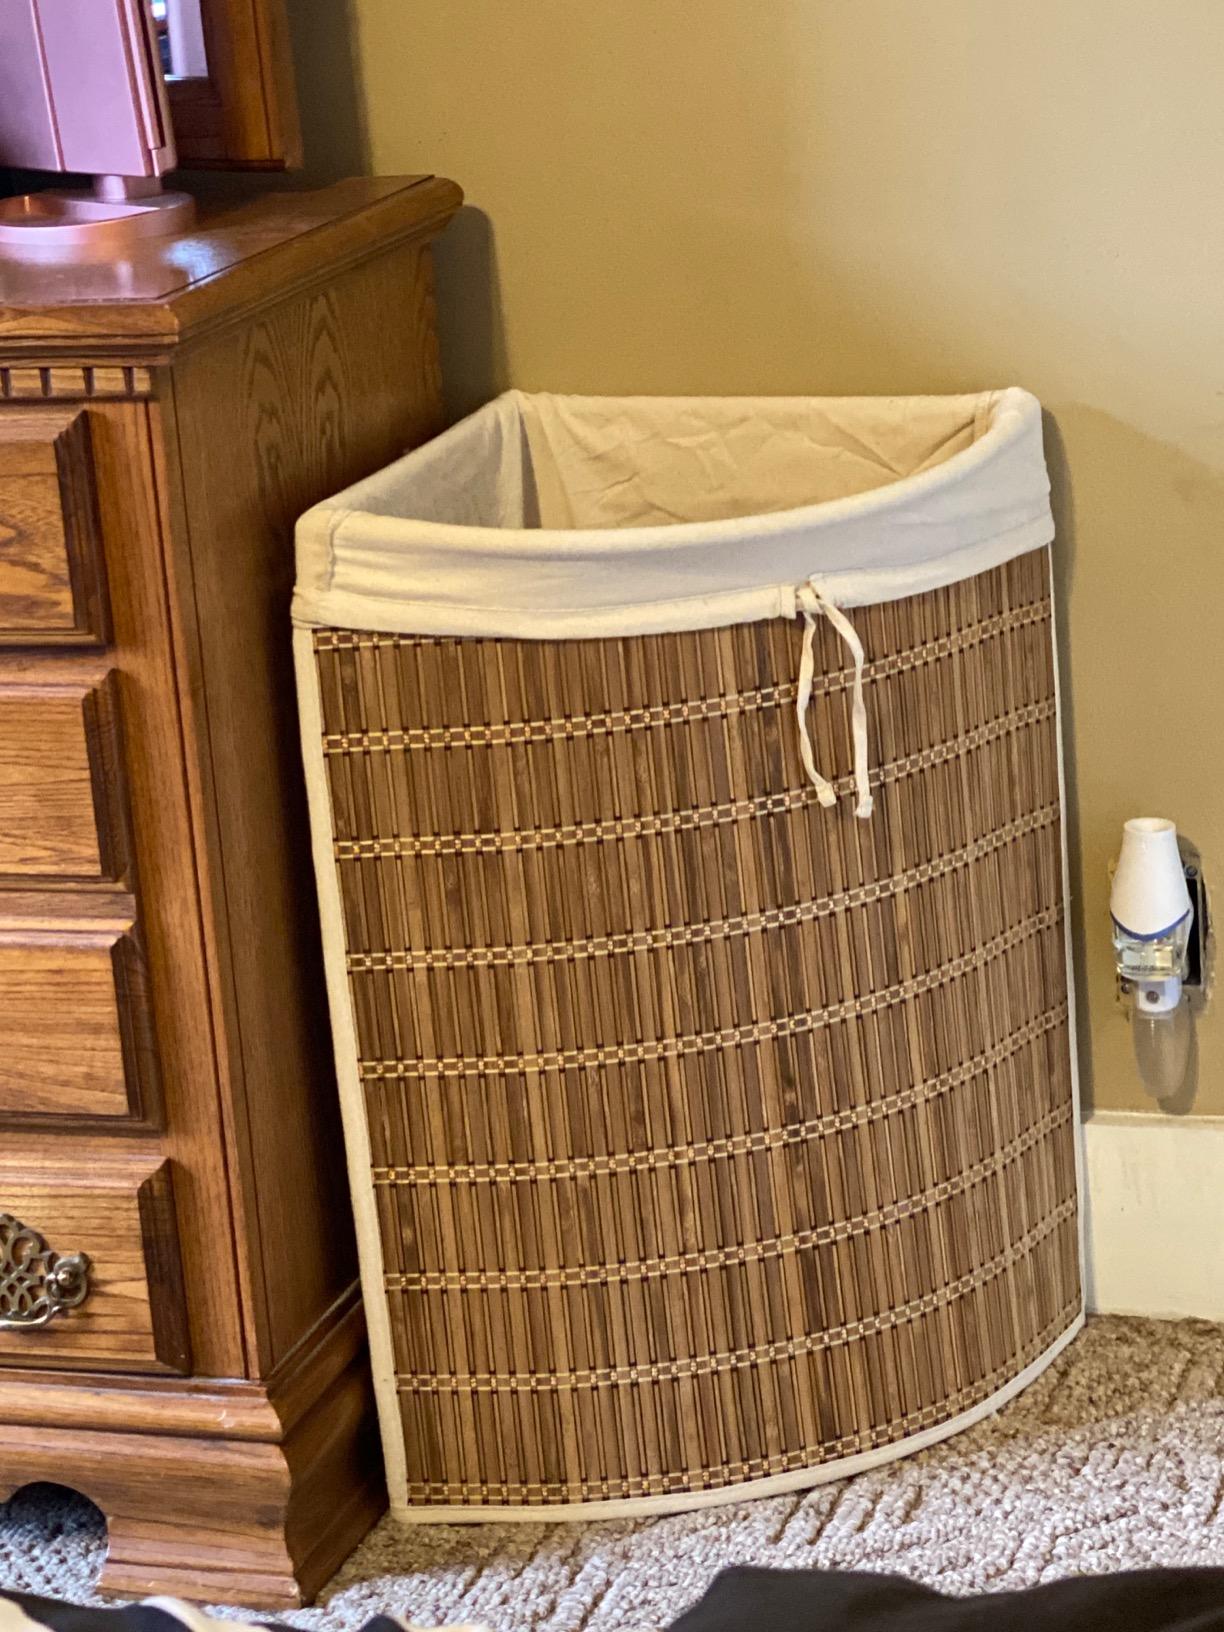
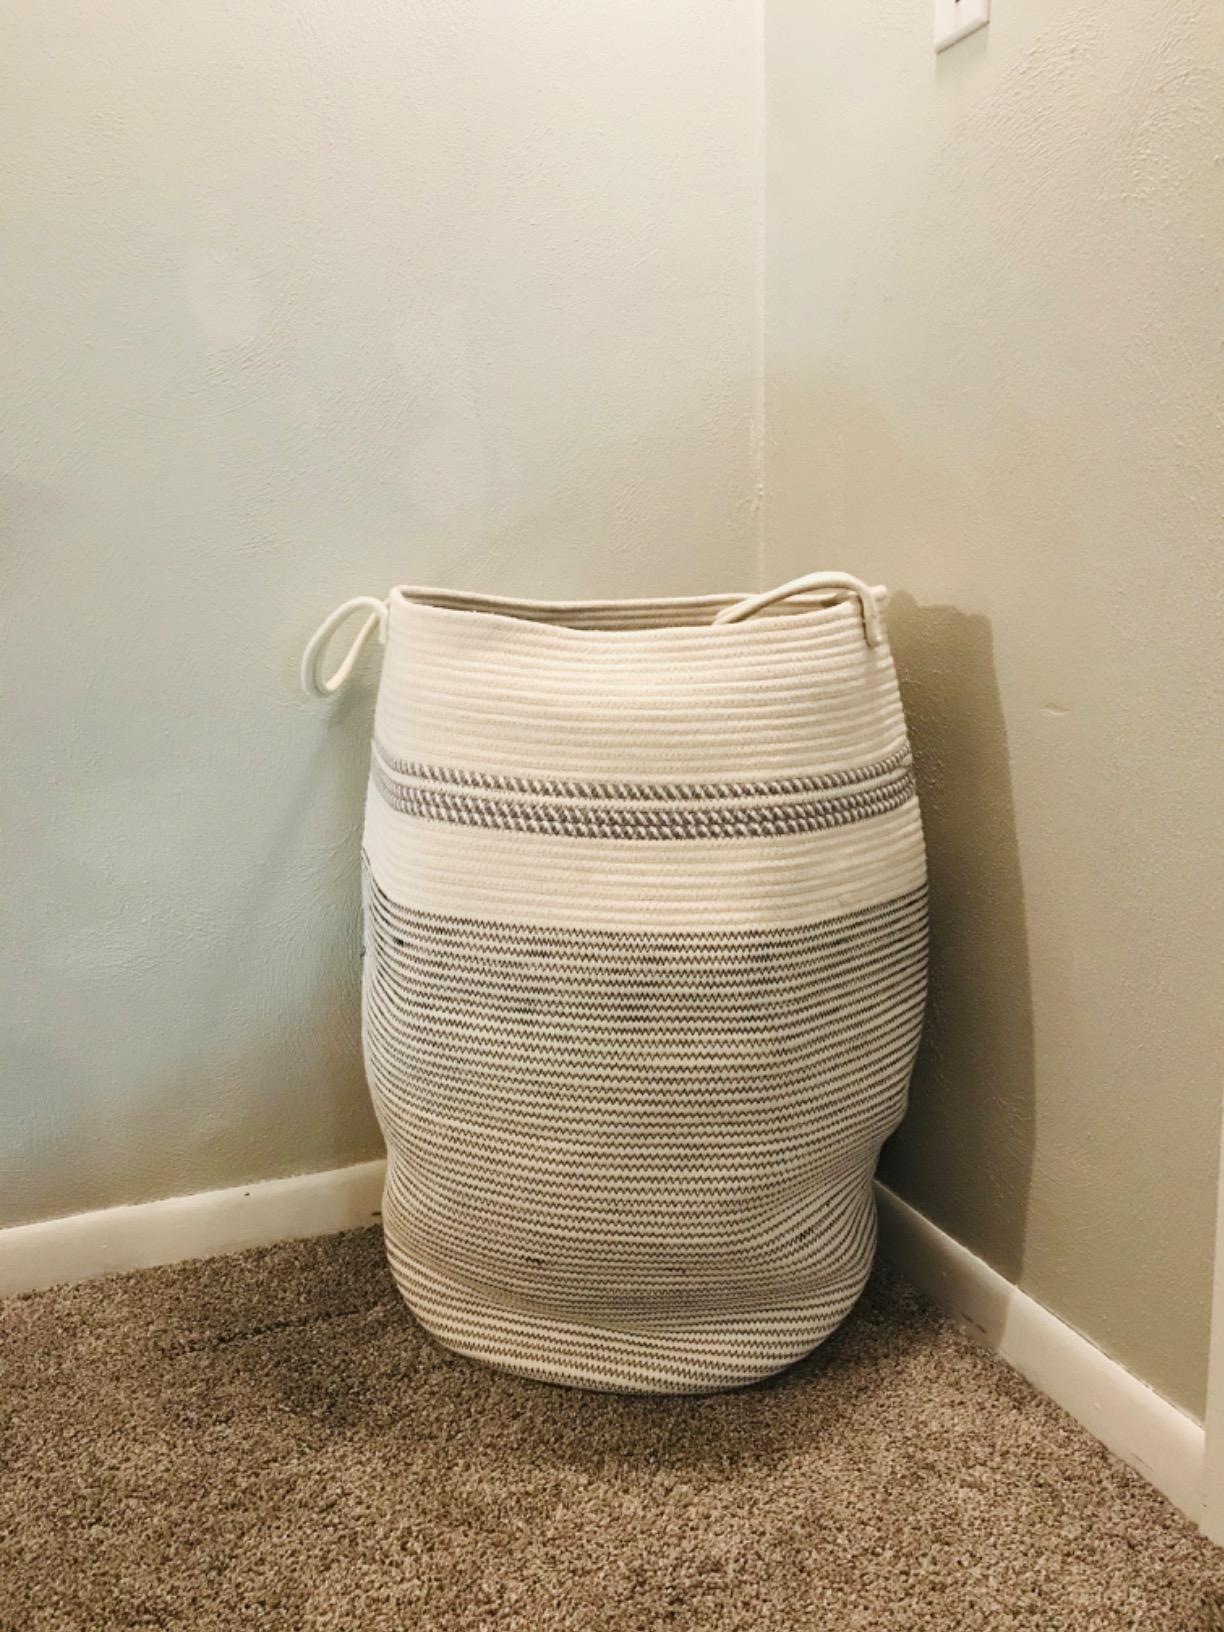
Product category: items_hamper
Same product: no